Connecticut Indian Land Claims Settlement

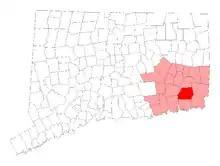
Ledyard, Connecticut

The Pequot War (1634–1638) all but exterminated the Pequot. The English colonists divided surviving captives, assigning them to their allies, the Mohegan and Narragansett tribes. In 1651, John Winthrop the Younger persuaded the Connecticut Colony to create a 500-acre reservation for the Pequot in Noank, removing them from their previous places of residence. In 1666, the Connecticut General Assembly voted to create a 2,000-acre reservation for the "western" Pequot (the group previously in the custody of the Mohegan) in Ledyard, Connecticut; the eastern Pequot were given 280 acres in present-day North Stonington, Connecticut. By 1790 (the year that Congress passed the first Nonintercourse Act), the Ledyard reservation had been reduced to 1,000 acres, due to sales by white supervisors. In 1855, Connecticut sold 800 of the remaining acres at $10/acre, putting the money into a state-administered trust account for the Pequot people.